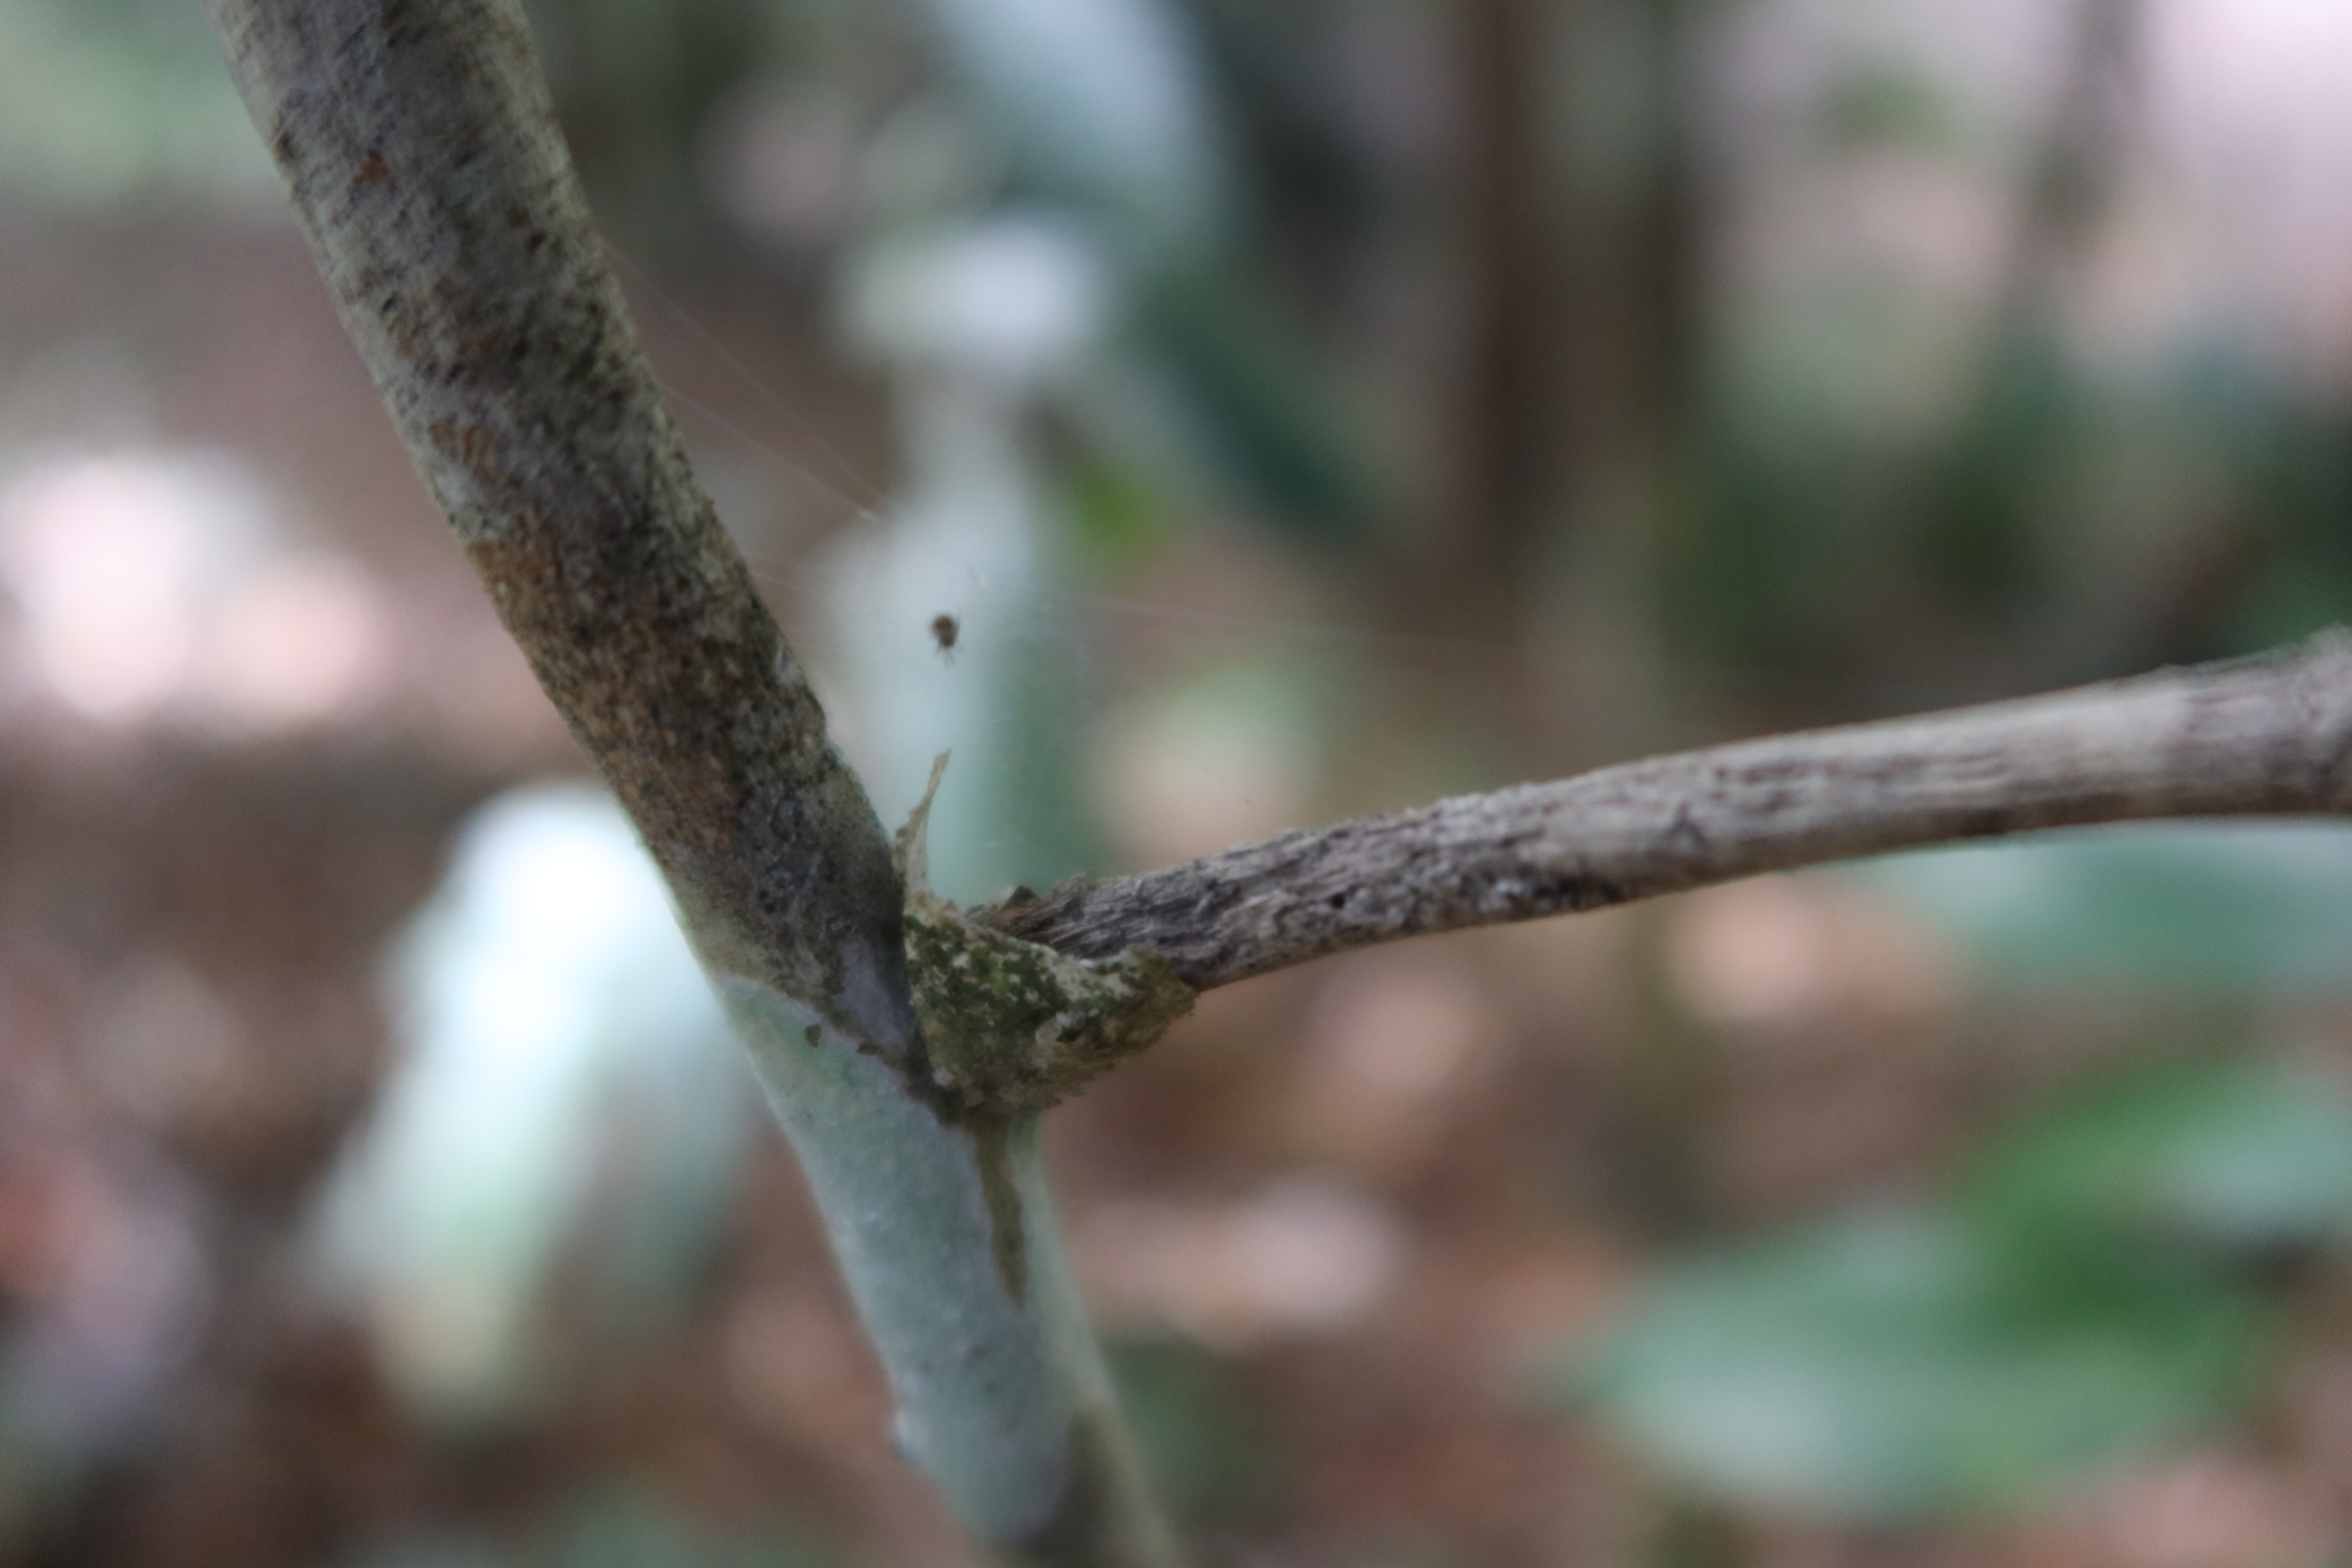
Label: Spiders